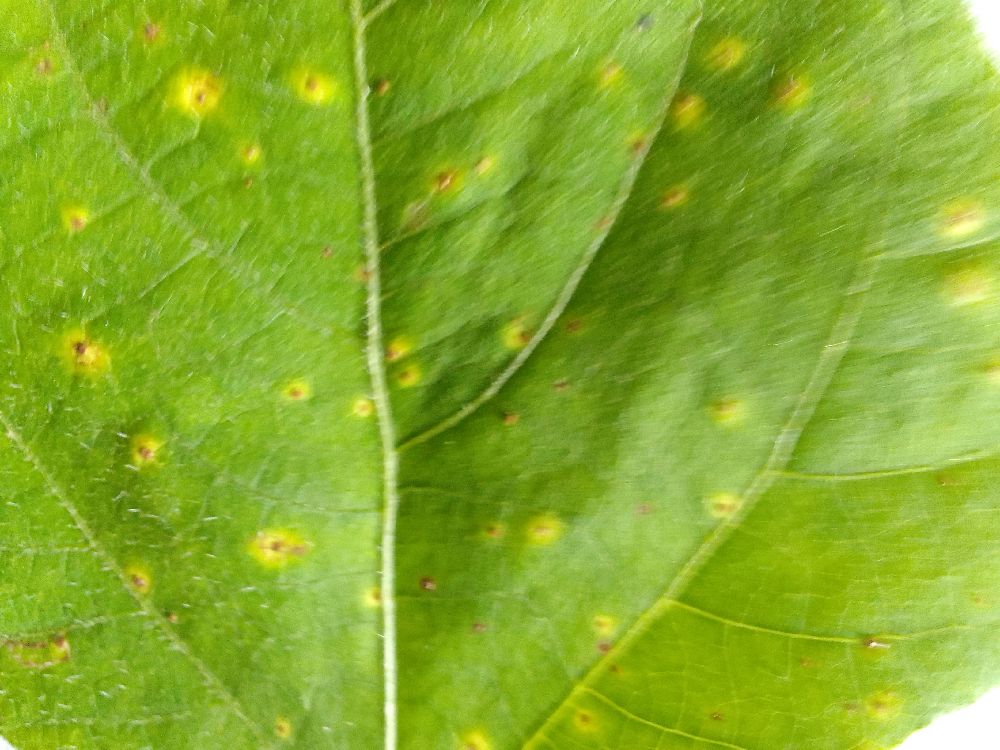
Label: rust